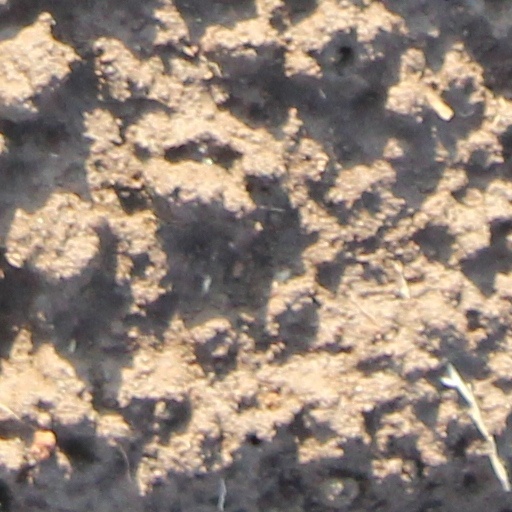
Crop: wheat